Eric Hosmer

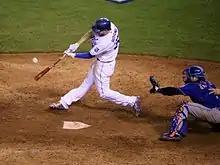
Hosmer's walk-off sac fly in Game 1 of the 2015 World Series

On May 11 at Yankee Stadium, Hosmer started as the cleanup hitter for the Royals; he hit his first MLB home run off Yankees pitcher A. J. Burnett. In his first month with the Royals, he hit .283 with five home runs, and was named the Royals Player of the Month. His batting average fell 14 points by the end of June, with manager Ned Yost citing "impatience at the plate". He hit a game-winning two-run home run against closer Matt Capps of the Minnesota Twins on July 16. The home run led the Twins to replace Capps with Joe Nathan as its closer the next day. In the month of July, Hosmer was named the American League (AL) Rookie of the Month. He had five hits, including a three-run home run against Brad Penny in a 10–2 win against the Detroit Tigers on September 20. The next day, sportswriter Ian Casselberry of MLive.com called Hosmer a "Tiger killer" because of his statistics against the Tigers, which included a .346 batting average with four home runs that season. He led all rookies in most major batting categories for September, earning him a second Rookie of the Month award.